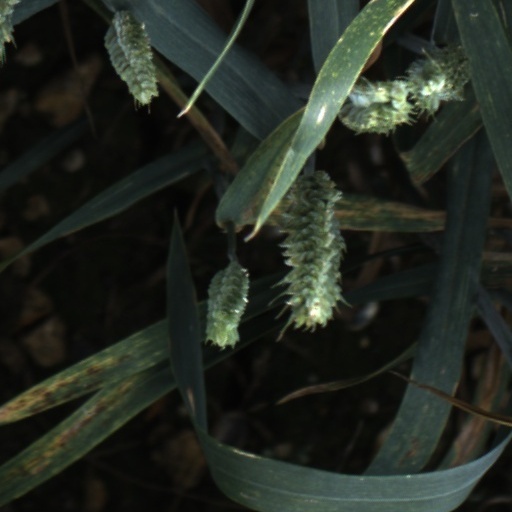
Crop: wheat